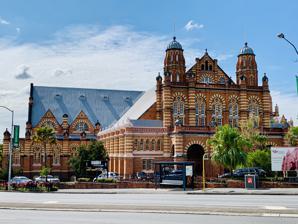
Building: Old Museum Building, Brisbane
Country: Australia
Year built: 1891
Building in Brisbane, Australia Old Museum Building The Old Museum Building, 2019 Former names Exhibition Building and Concert Hall General information Address Cnr Gregory Terrace and Bowen Bridge Road, Bowen Hills , Brisbane , Queensland Completed 1891 Owner Queensland Government Design and construction Architect(s) George Henry Male Addison The Old Museum Building is a heritage-listed former exhibition building, former museum and now performance venue in Bowen Hills , Brisbane , Queensland , Australia. It is made from 1.3 million red bricks and bordered by Gregory Terrace and the Exhibition Grounds . History The original exhibition building The Old Museum was originally called the Exhibition Building and Concert Hall. It was built in 1891 for the Queensland National Agricultural and Industrial Association after Brisbane's first exhibition building, which had occupied the land, was destroyed by fire on 13 June 1888. At the time of the fire the building was being used as a skating rink. On 25 April 1891, the laying of the foundation stone ceremony was held. Sir Arthur Hunter Palmer, acting Governor of Queensland, was given the honour of laying the foundation stone. Buried beneath the foundation stone is a bottle containing each of Brisbane's leading journals. The construction of the Old Museum was completed in August 1891 The land had been used by the Queensland Acclimatisation Society from 1863-1875. The new exhibition building was designed by the architect George Henry Male Addison (1857–1922). The style of the building may best be described as progressive eclecticism or Indo-Saracenic. The edifice was built over a period of 12 months by over 300 workers. It is entered in the Queensland Heritage Register. The Queensland Government took over control of the building and grounds when the National Association was forced into liquidation by the economic depression in 1897. In 1899, the Exhibition Hall became home to the Queensland Museum , with the museum remaining in the building until the museum's relocation to the Queensland Cultural Centre in 1986. During the Queensland Museum's 86 years in the building, other parts of the building were used as a Concert Hall and an Art Gallery. Because of the Queensland Museum's long occupancy of the building, the building is now known as the Old Museum. In 2016, the building was taken back for Ekka and has since been used for the flower and garden displays. Performance venue The Old Museum building is home to the Queensland Youth Orchestras , who use the building as a rehearsal, performance and office space. The building is also home for the Brisbane Symphony Orchestra , Brisbane Philharmonic Orchestra , Queensland Youth Choir , Queensland Wind and Brass , Brisbane River City Clippers Barbershop Chorus, Queensland Rhythmic Gymnastics Organisation, Queensland Police Pipes and Drums and the Zen Zen Zo Physical Theatre Company. The play Troilus and Cressida by William Shakespeare , was also presented in the Old Museum building in 1989. Members of the cast included Geoffrey Rush , Jane Menelaus and Russell Dykstra . The Old Museum building was also used as one of the sites for the 1980s Australian series of Mission: Impossible . Photographs of the Old Museum The exterior of the Old Museum Building in Brisbane. A side entrance to the Old Museum building. The Old Museum as the home of the Queensland Youth Orchestras . The roof of the Old Museum. Side view of the Old Museum building. Detail of tower on Western side of Old Museum building. Heritage listing The building was listed on the Queensland Heritage Register on 21 October 1992. In 2009 as part of the Q150 celebrations, the Old Museum Building was announced as one of the Q150 Icons of Queensland for its role as a "structure and engineering feat". References